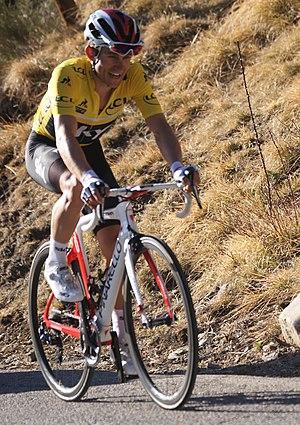
Michał Kwiatkowski, Paris-Nice 2019
Michał Kwiatkowski, né le 2 juin 1990 à Chełmża, est un coureur cycliste polonais. Professionnel depuis 2010, il est membre de l'équipe Ineos. En 2014, il est le premier Polonais à devenir champion du monde sur route professionnel. Il est également le premier Polonais à s'imposer sur un Monument du cyclisme en remportant Milan-San Remo en 2017. Il a par ailleurs remporté les Strade Bianche en 2014 et 2017, l'Amstel Gold Race en 2015, le Grand Prix E3 en 2016 et la Classique de Saint-Sébastien 2017. Il est aussi champion du monde du contre-la-montre par équipes en 2013 avec Omega Pharma-Quick Step. En 2018, il s'adjuge Tirreno-Adriatico et le Tour de Pologne, ses premières grandes courses par étapes.